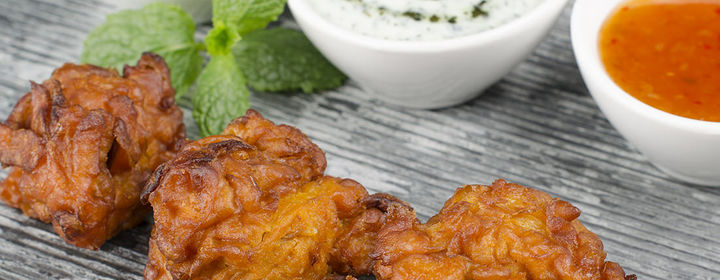
Dish: pakode